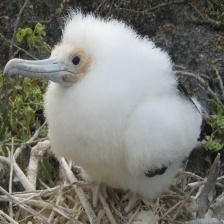
Species: ALBATROSS
Scientific name: DIOMEDEIDAE